Hydrophobia (video game)

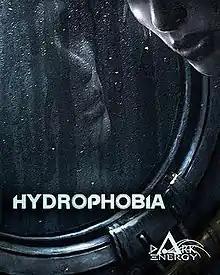

Hydrophobia is an action adventure video game developed and published by Dark Energy Digital for Microsoft Windows, the PlayStation 3 and by Microsoft Studios for Xbox Live Arcade. The game was released for Xbox Live Arcade on September 29, 2010, as part of Xbox Live's Games Feast promotion, marking the first of three episodes. The PC version was released in 2011.